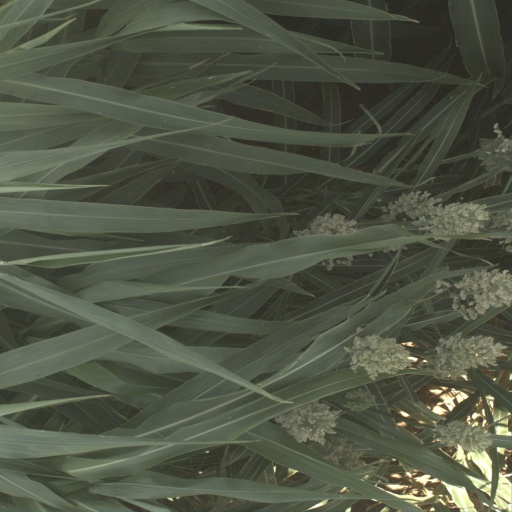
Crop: sorghum